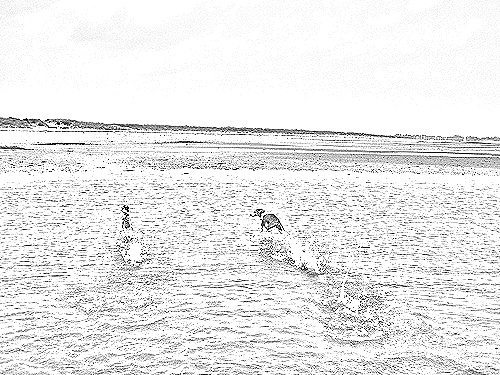
Portrait style: Sketch Portrait